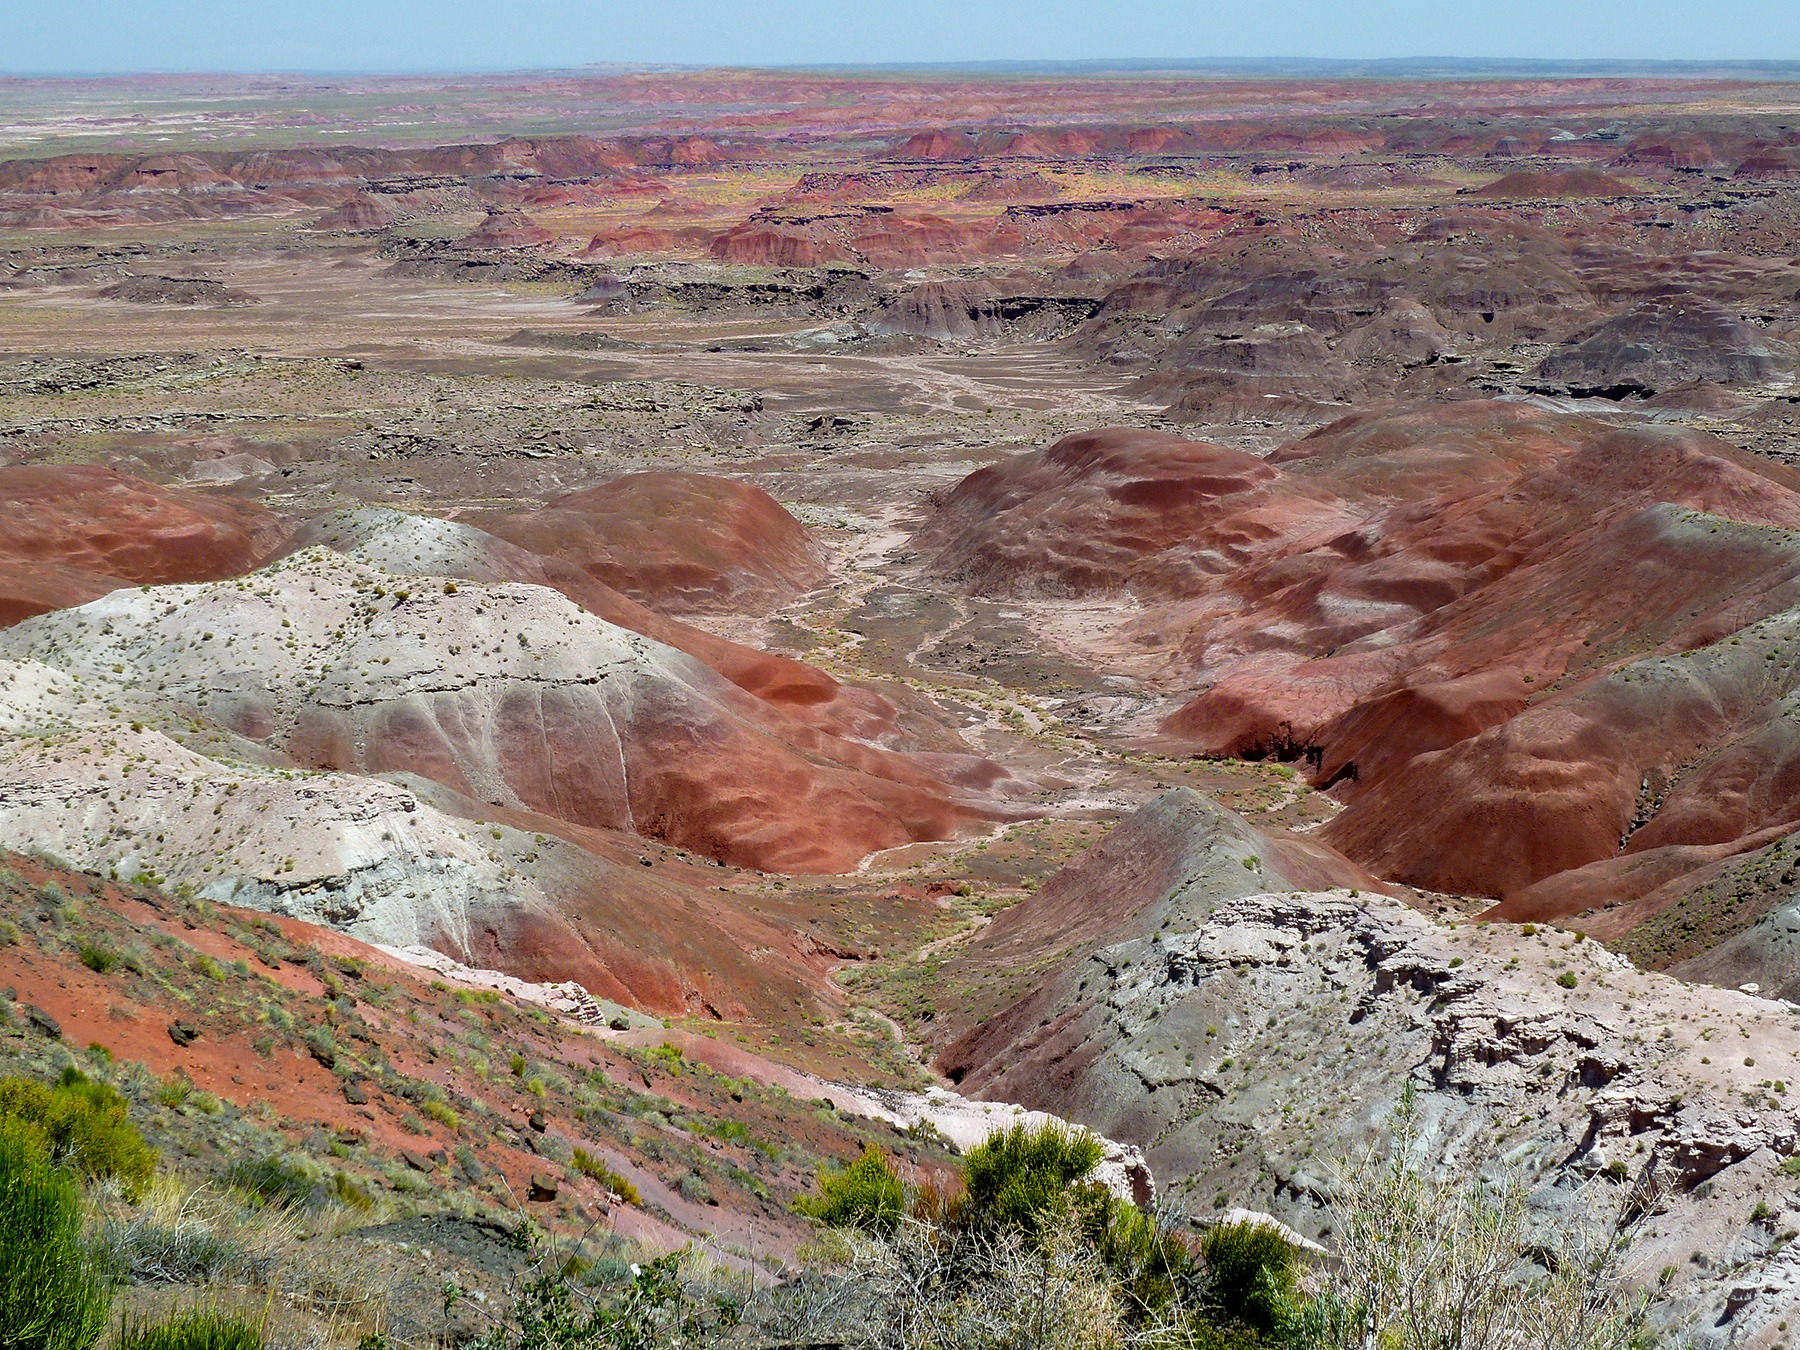
landscape, rock, wilderness, trail, valley, formation, usa, soil, canyon, colorful, terrain, national park, erosion, arizona, geology, badlands, plateau, wadi, landform, painted desert, rolling hills, geographical feature, geological phenomenon, petrified forest national park